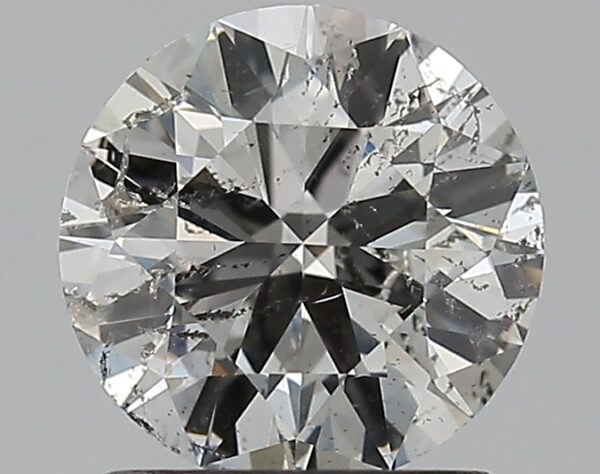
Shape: round
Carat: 1.16
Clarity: SI2
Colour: G
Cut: EX
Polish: EX
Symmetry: EX
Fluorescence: N
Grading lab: IGI
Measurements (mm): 6.83 x 6.8 x 4.03